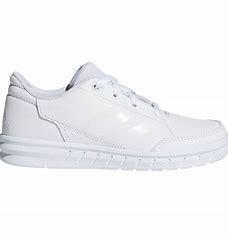
Brand: Adidas
Model: Altasport